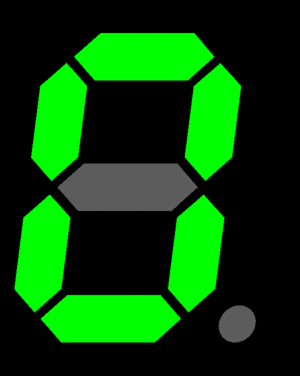
BCD (tal) / Anvendelse
7-segment udlæsning af BCD-værdier
BCD er en forkortelse for binary coded decimal. Det vil sige et tal, der er gemt på binær form.